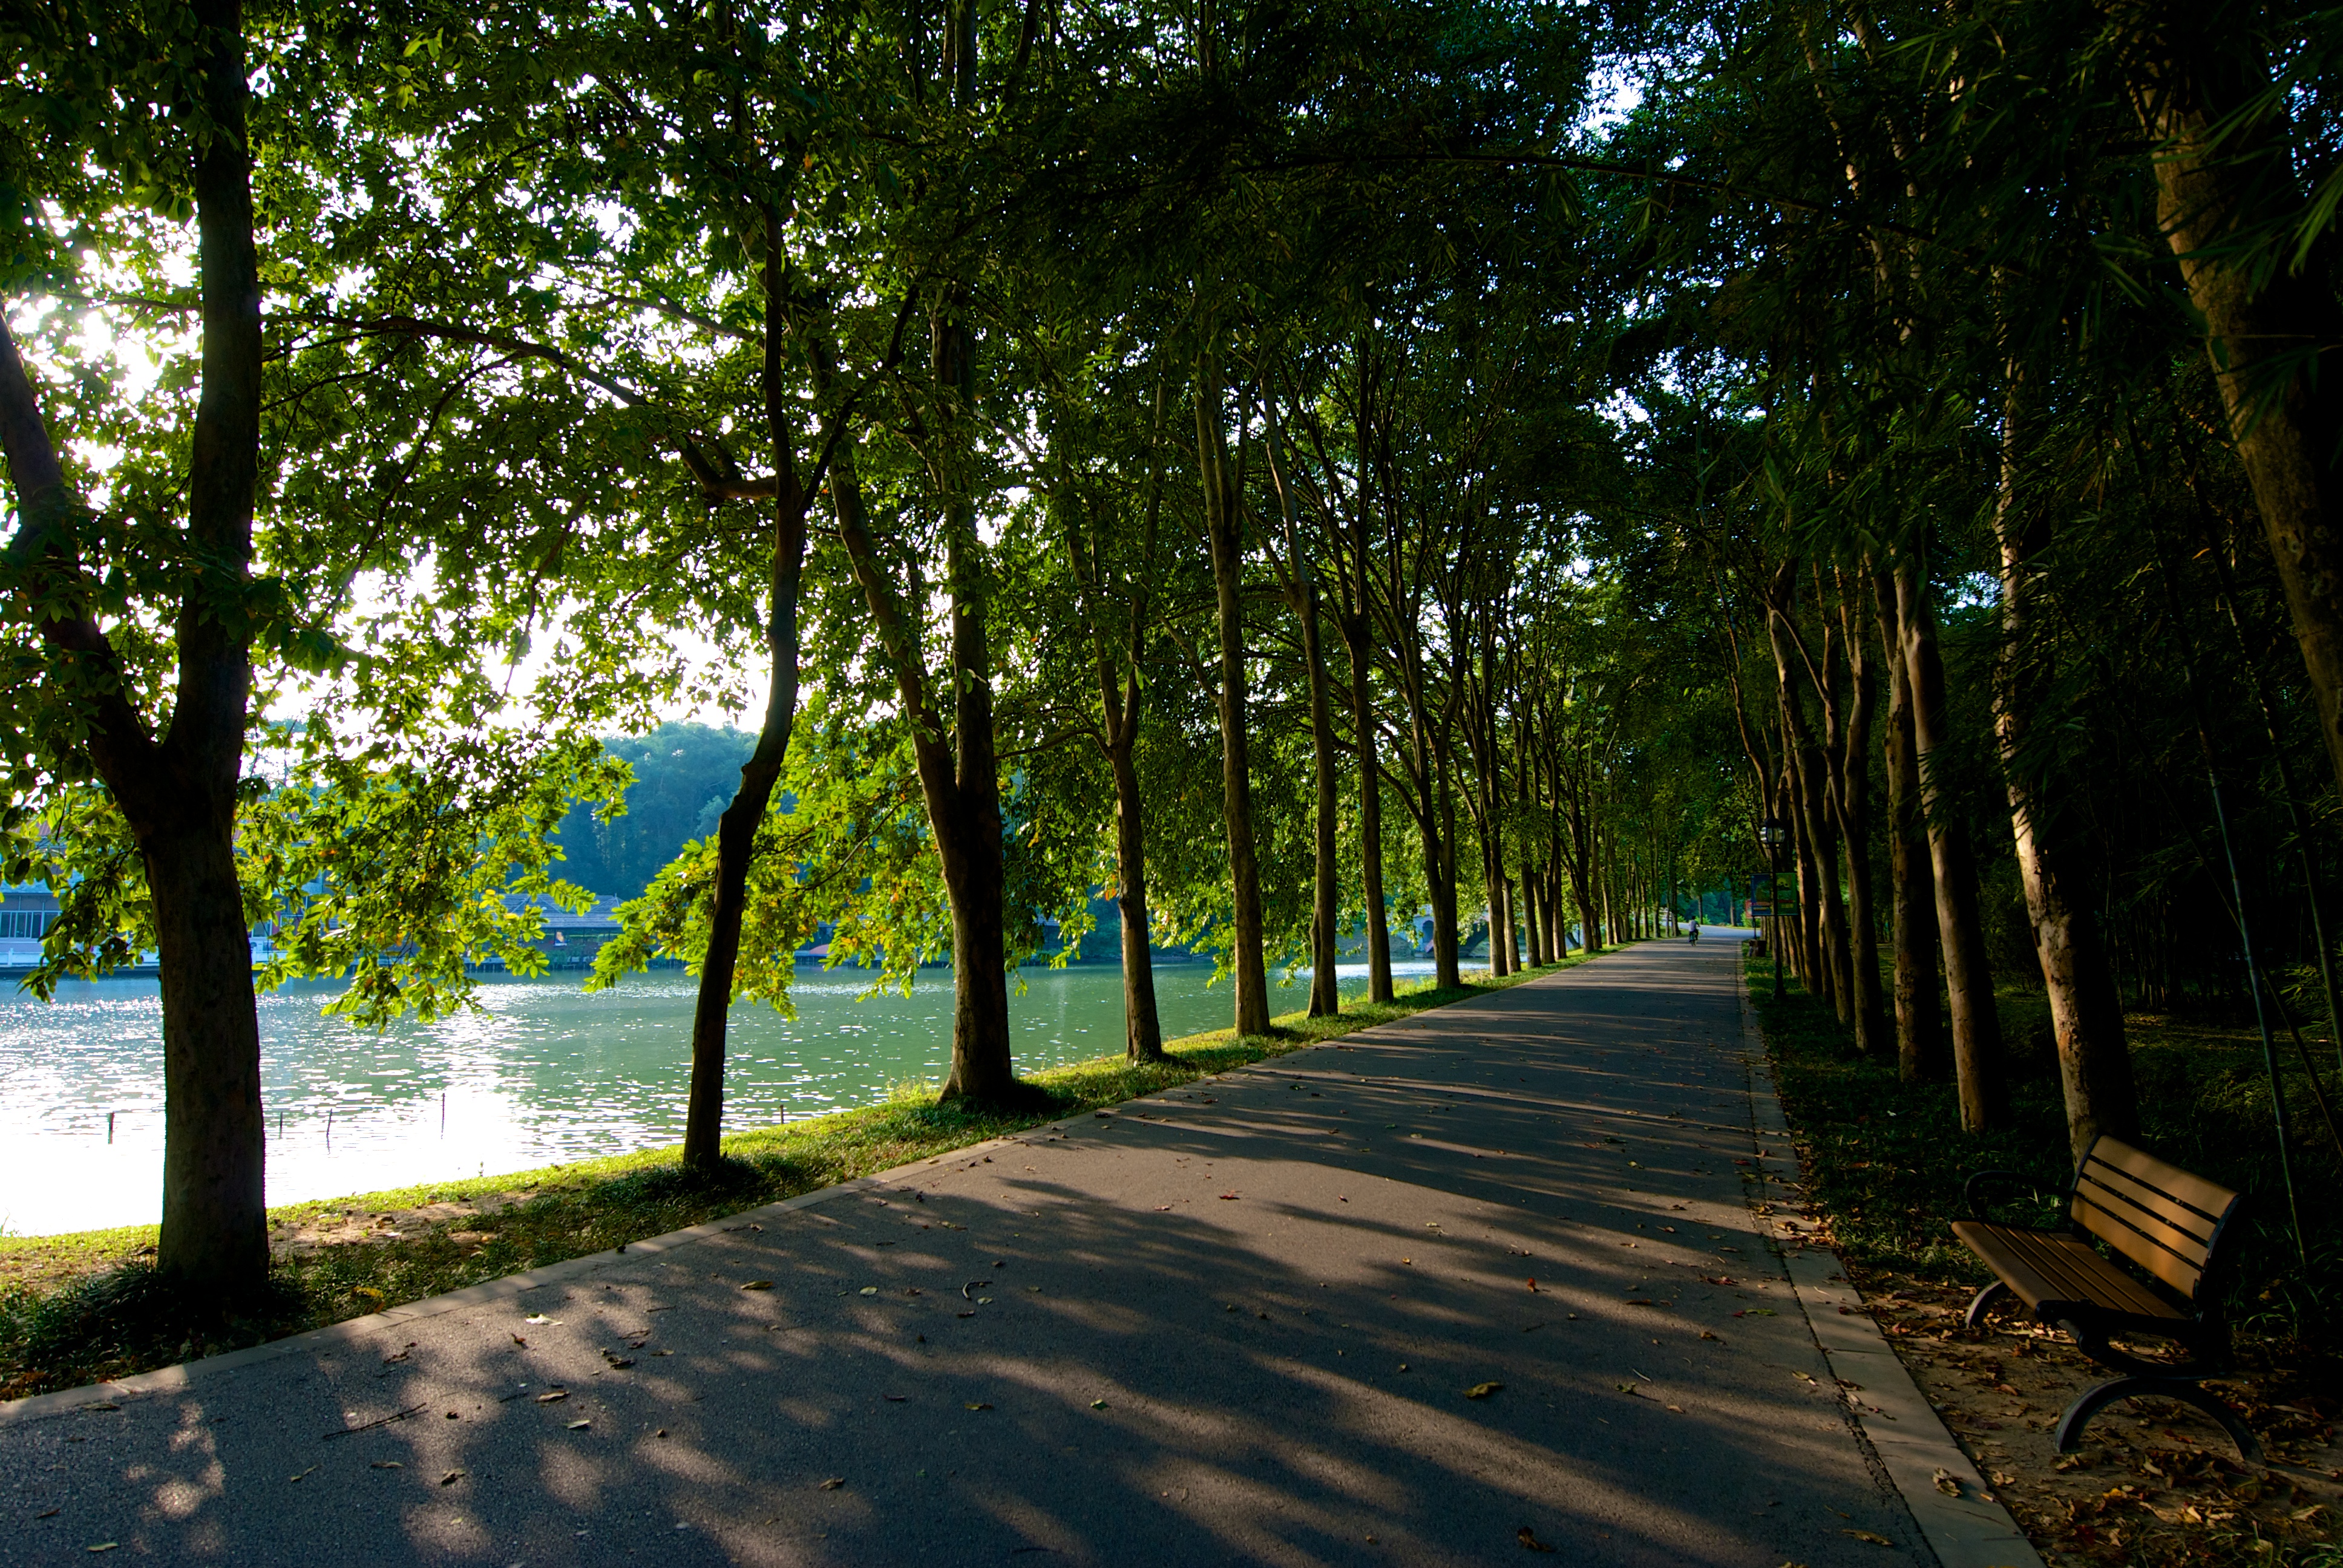
tree, nature, forest, grass, sky, sunlight, morning, leaf, green, autumn, park, blue, trees, canton, woodland, habitat, guangzhou, birthday, natural environment, woody plant